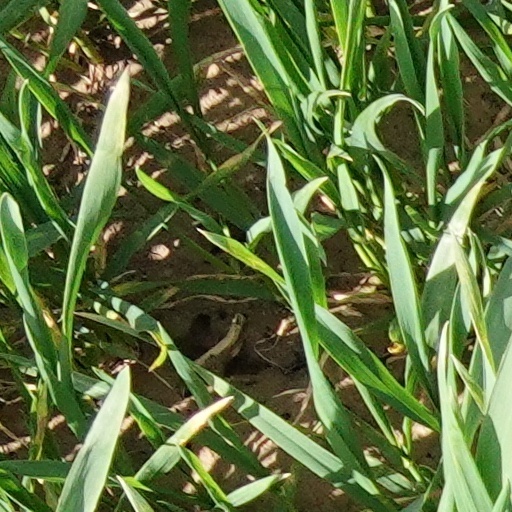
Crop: wheat